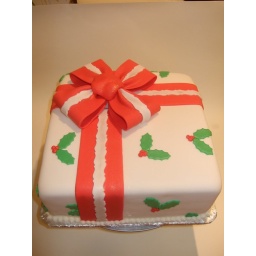
White chocolate cake with raspberry filling, and white chocolate buttercream. Covered in fondant, with gumpaste bow, and glitter